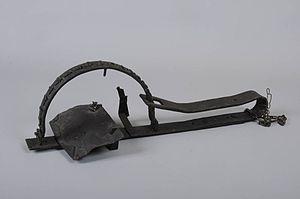
Le piégeage est une forme de chasse dite passive. Il se pratique à l'aide de dispositifs destinés à capturer ou tuer les animaux en l'absence du chasseur. Il vise la capture de l'animal pour la consommation, la domestication ou pour l'élimination d'espèces nuisibles. Chaque fois, le dispositif est adapté à la taille et au comportement de l'animal à piéger, donnant la grande variété décrite ci-après.